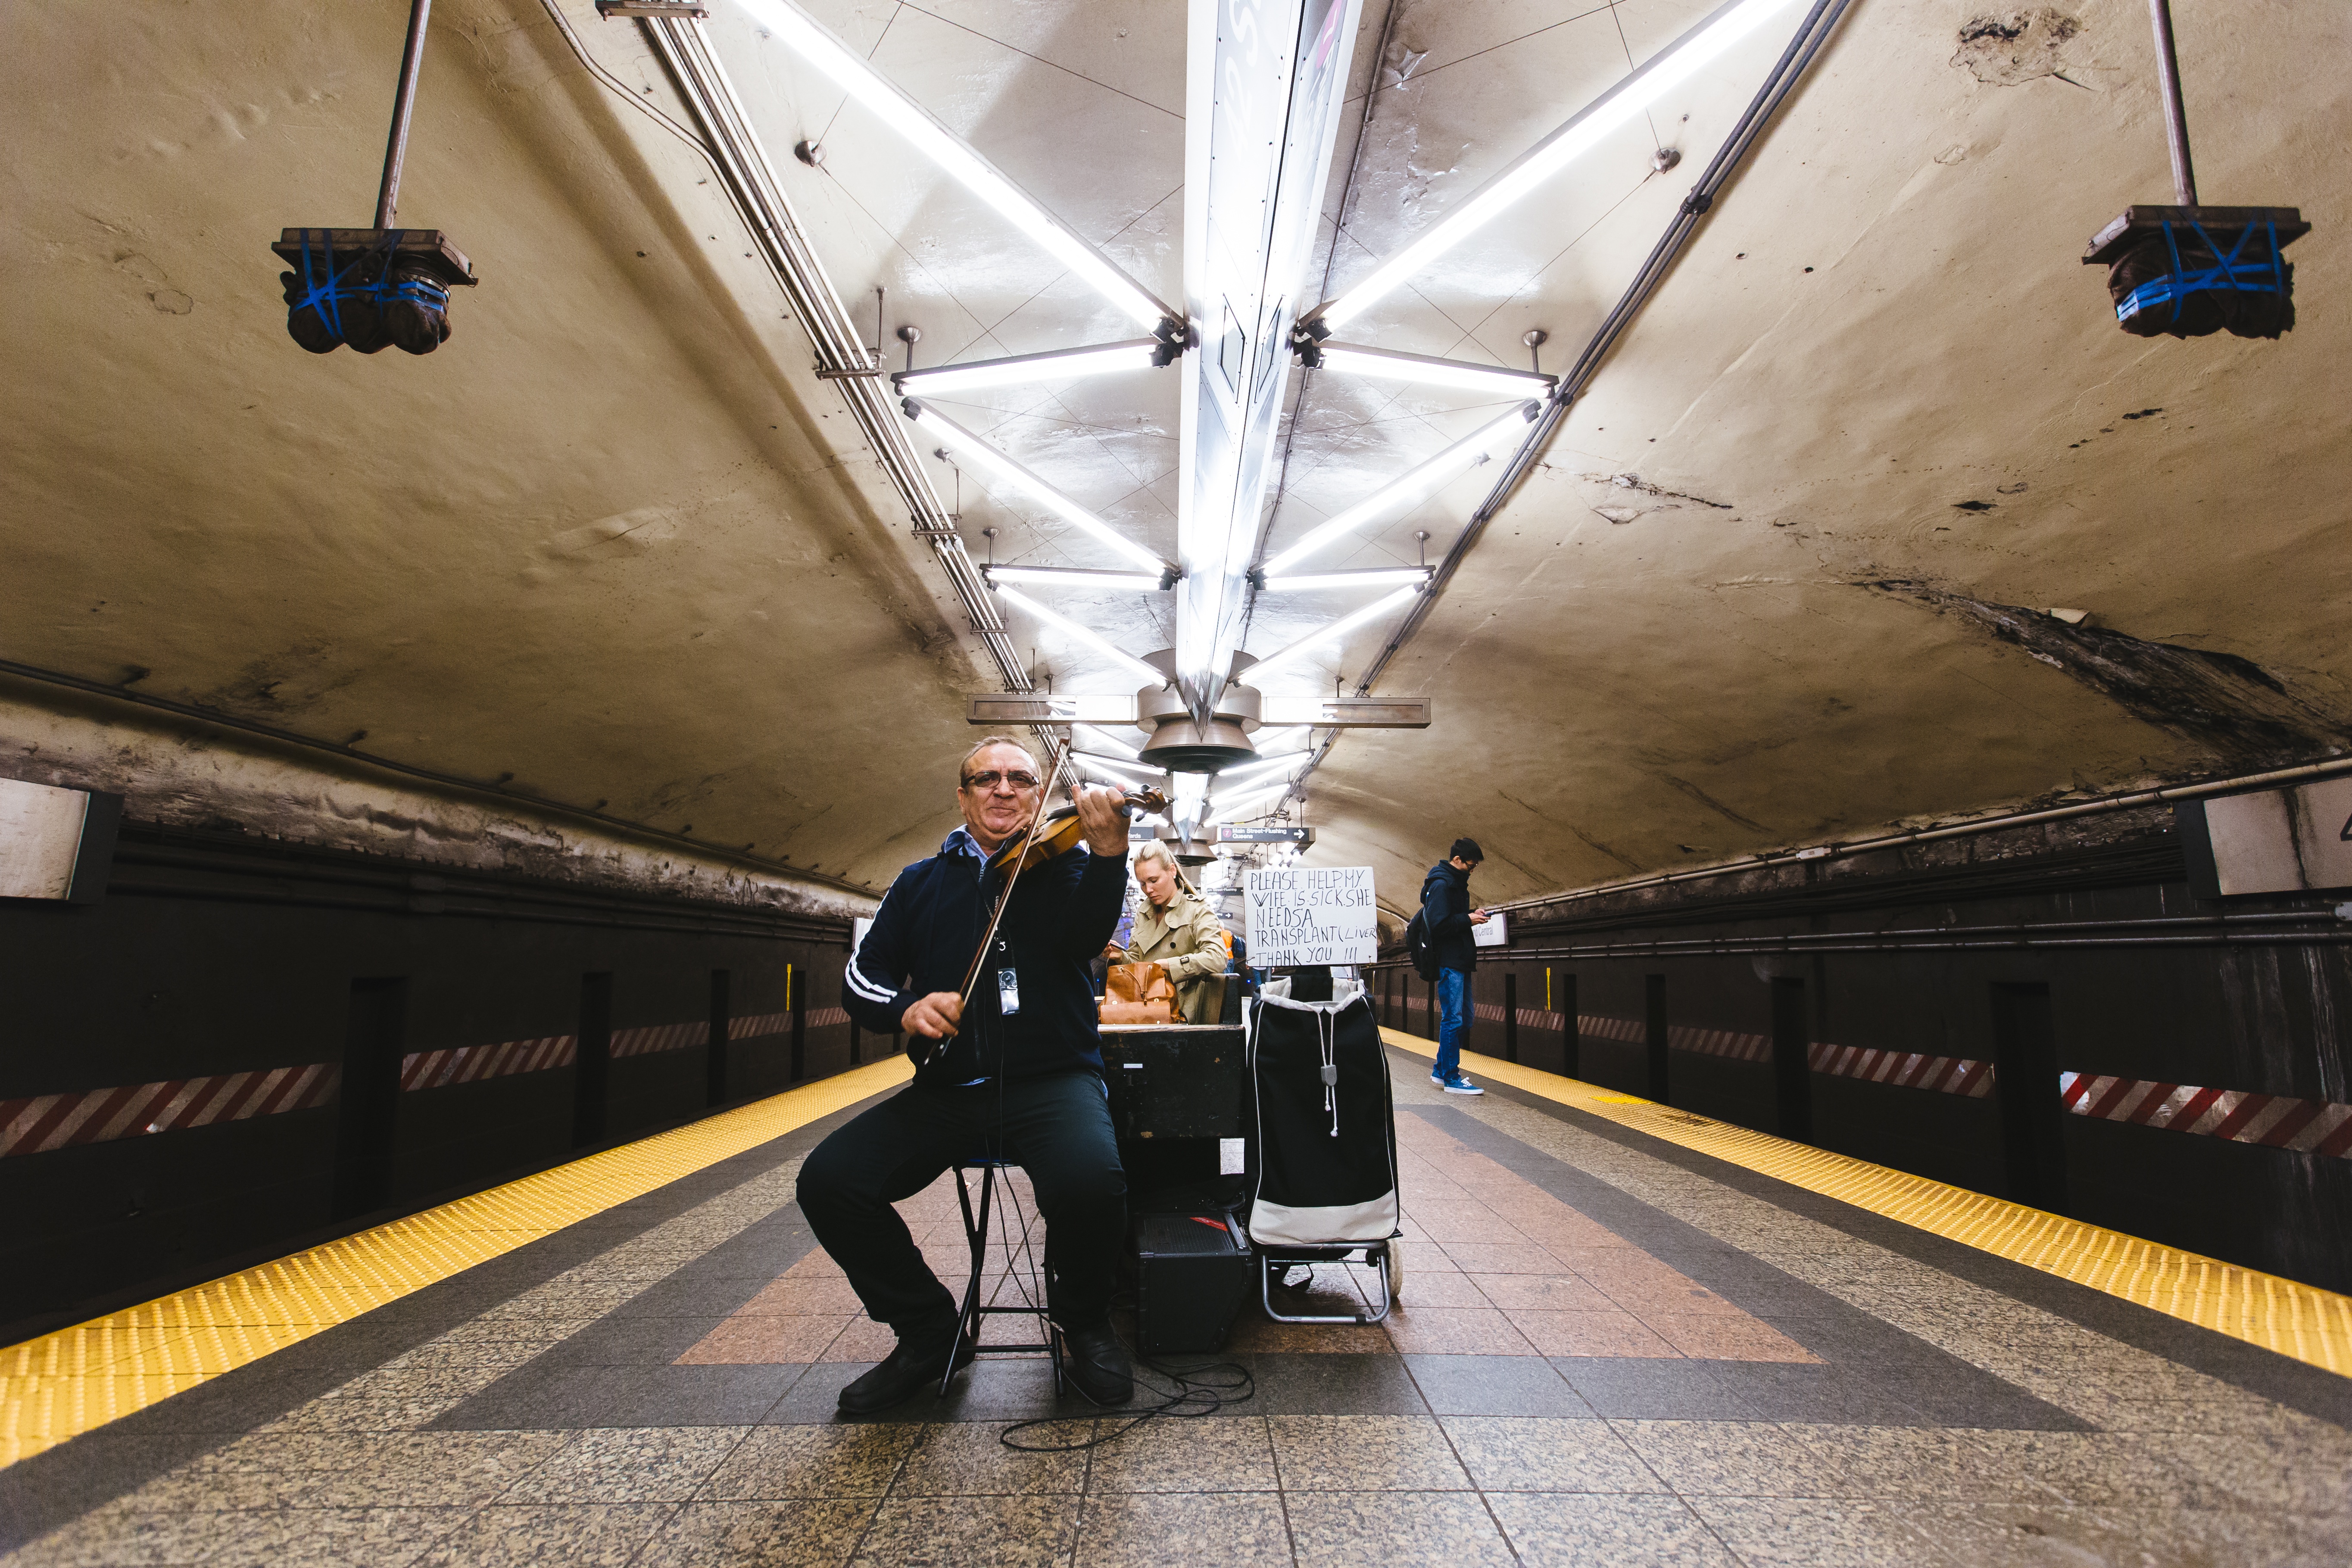
tunnel, subway, transport, vehicle, public transport, metro station, infrastructure, passenger, rapid transit